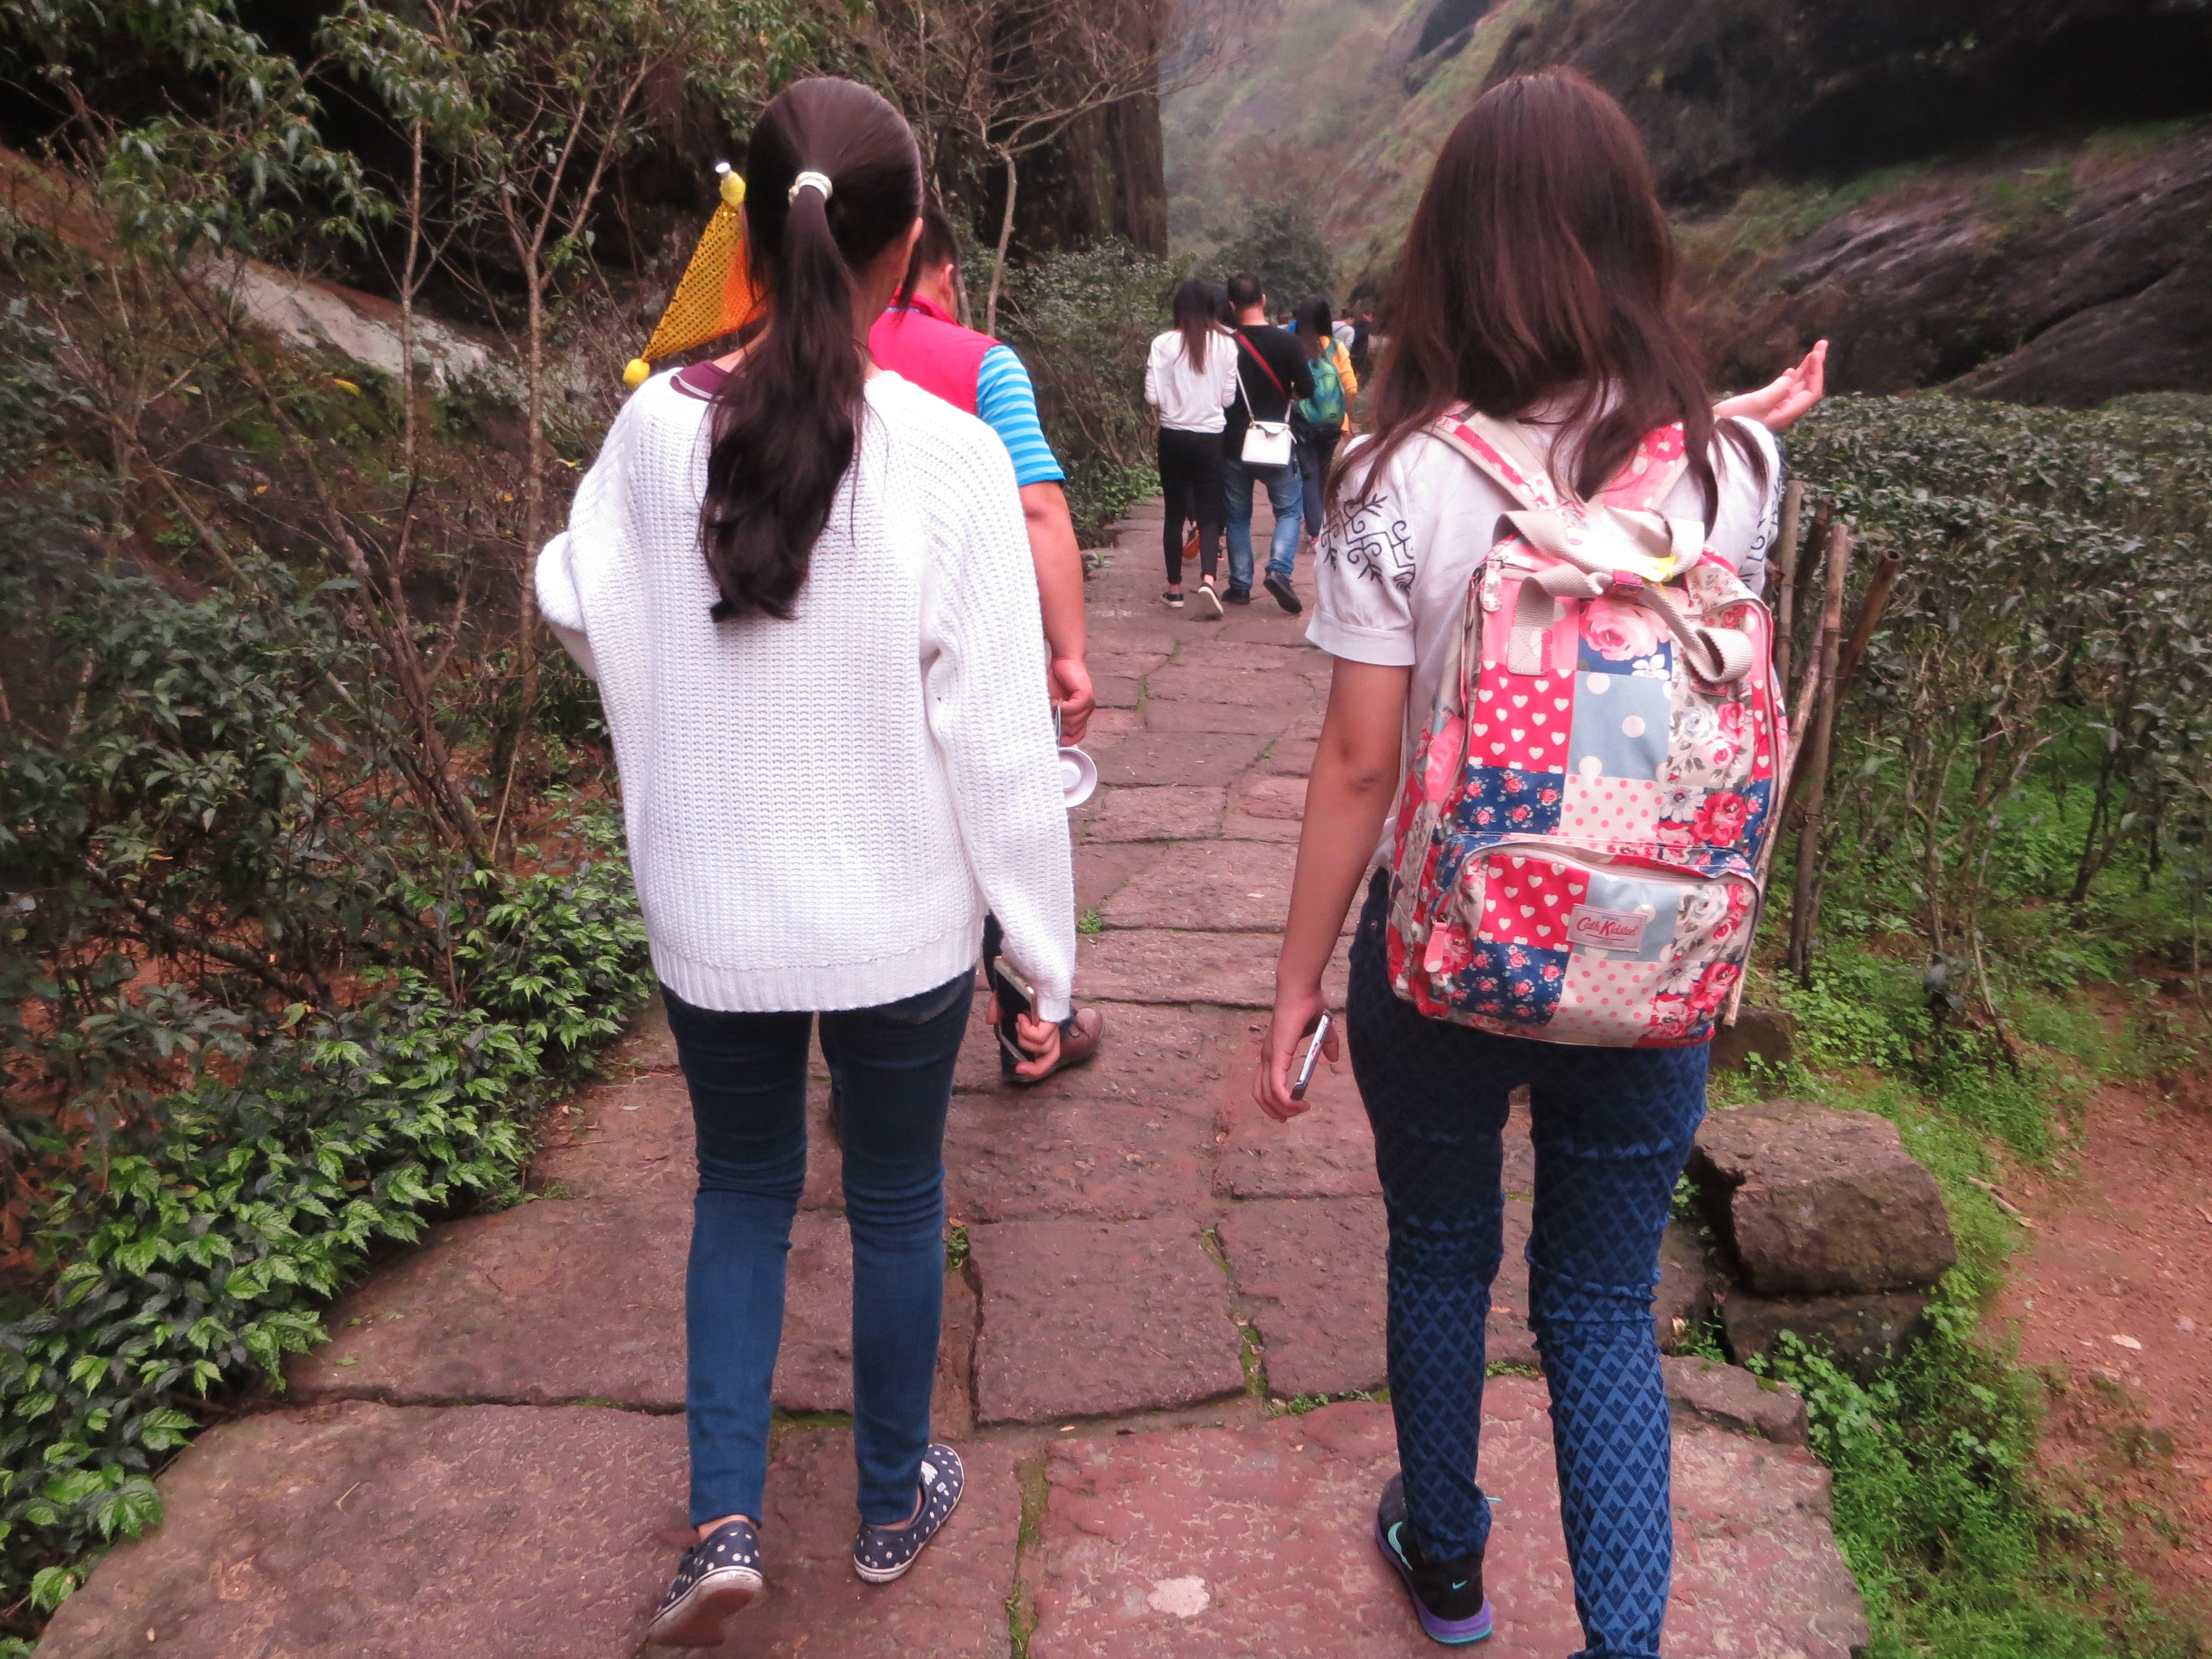
walking, people, spring